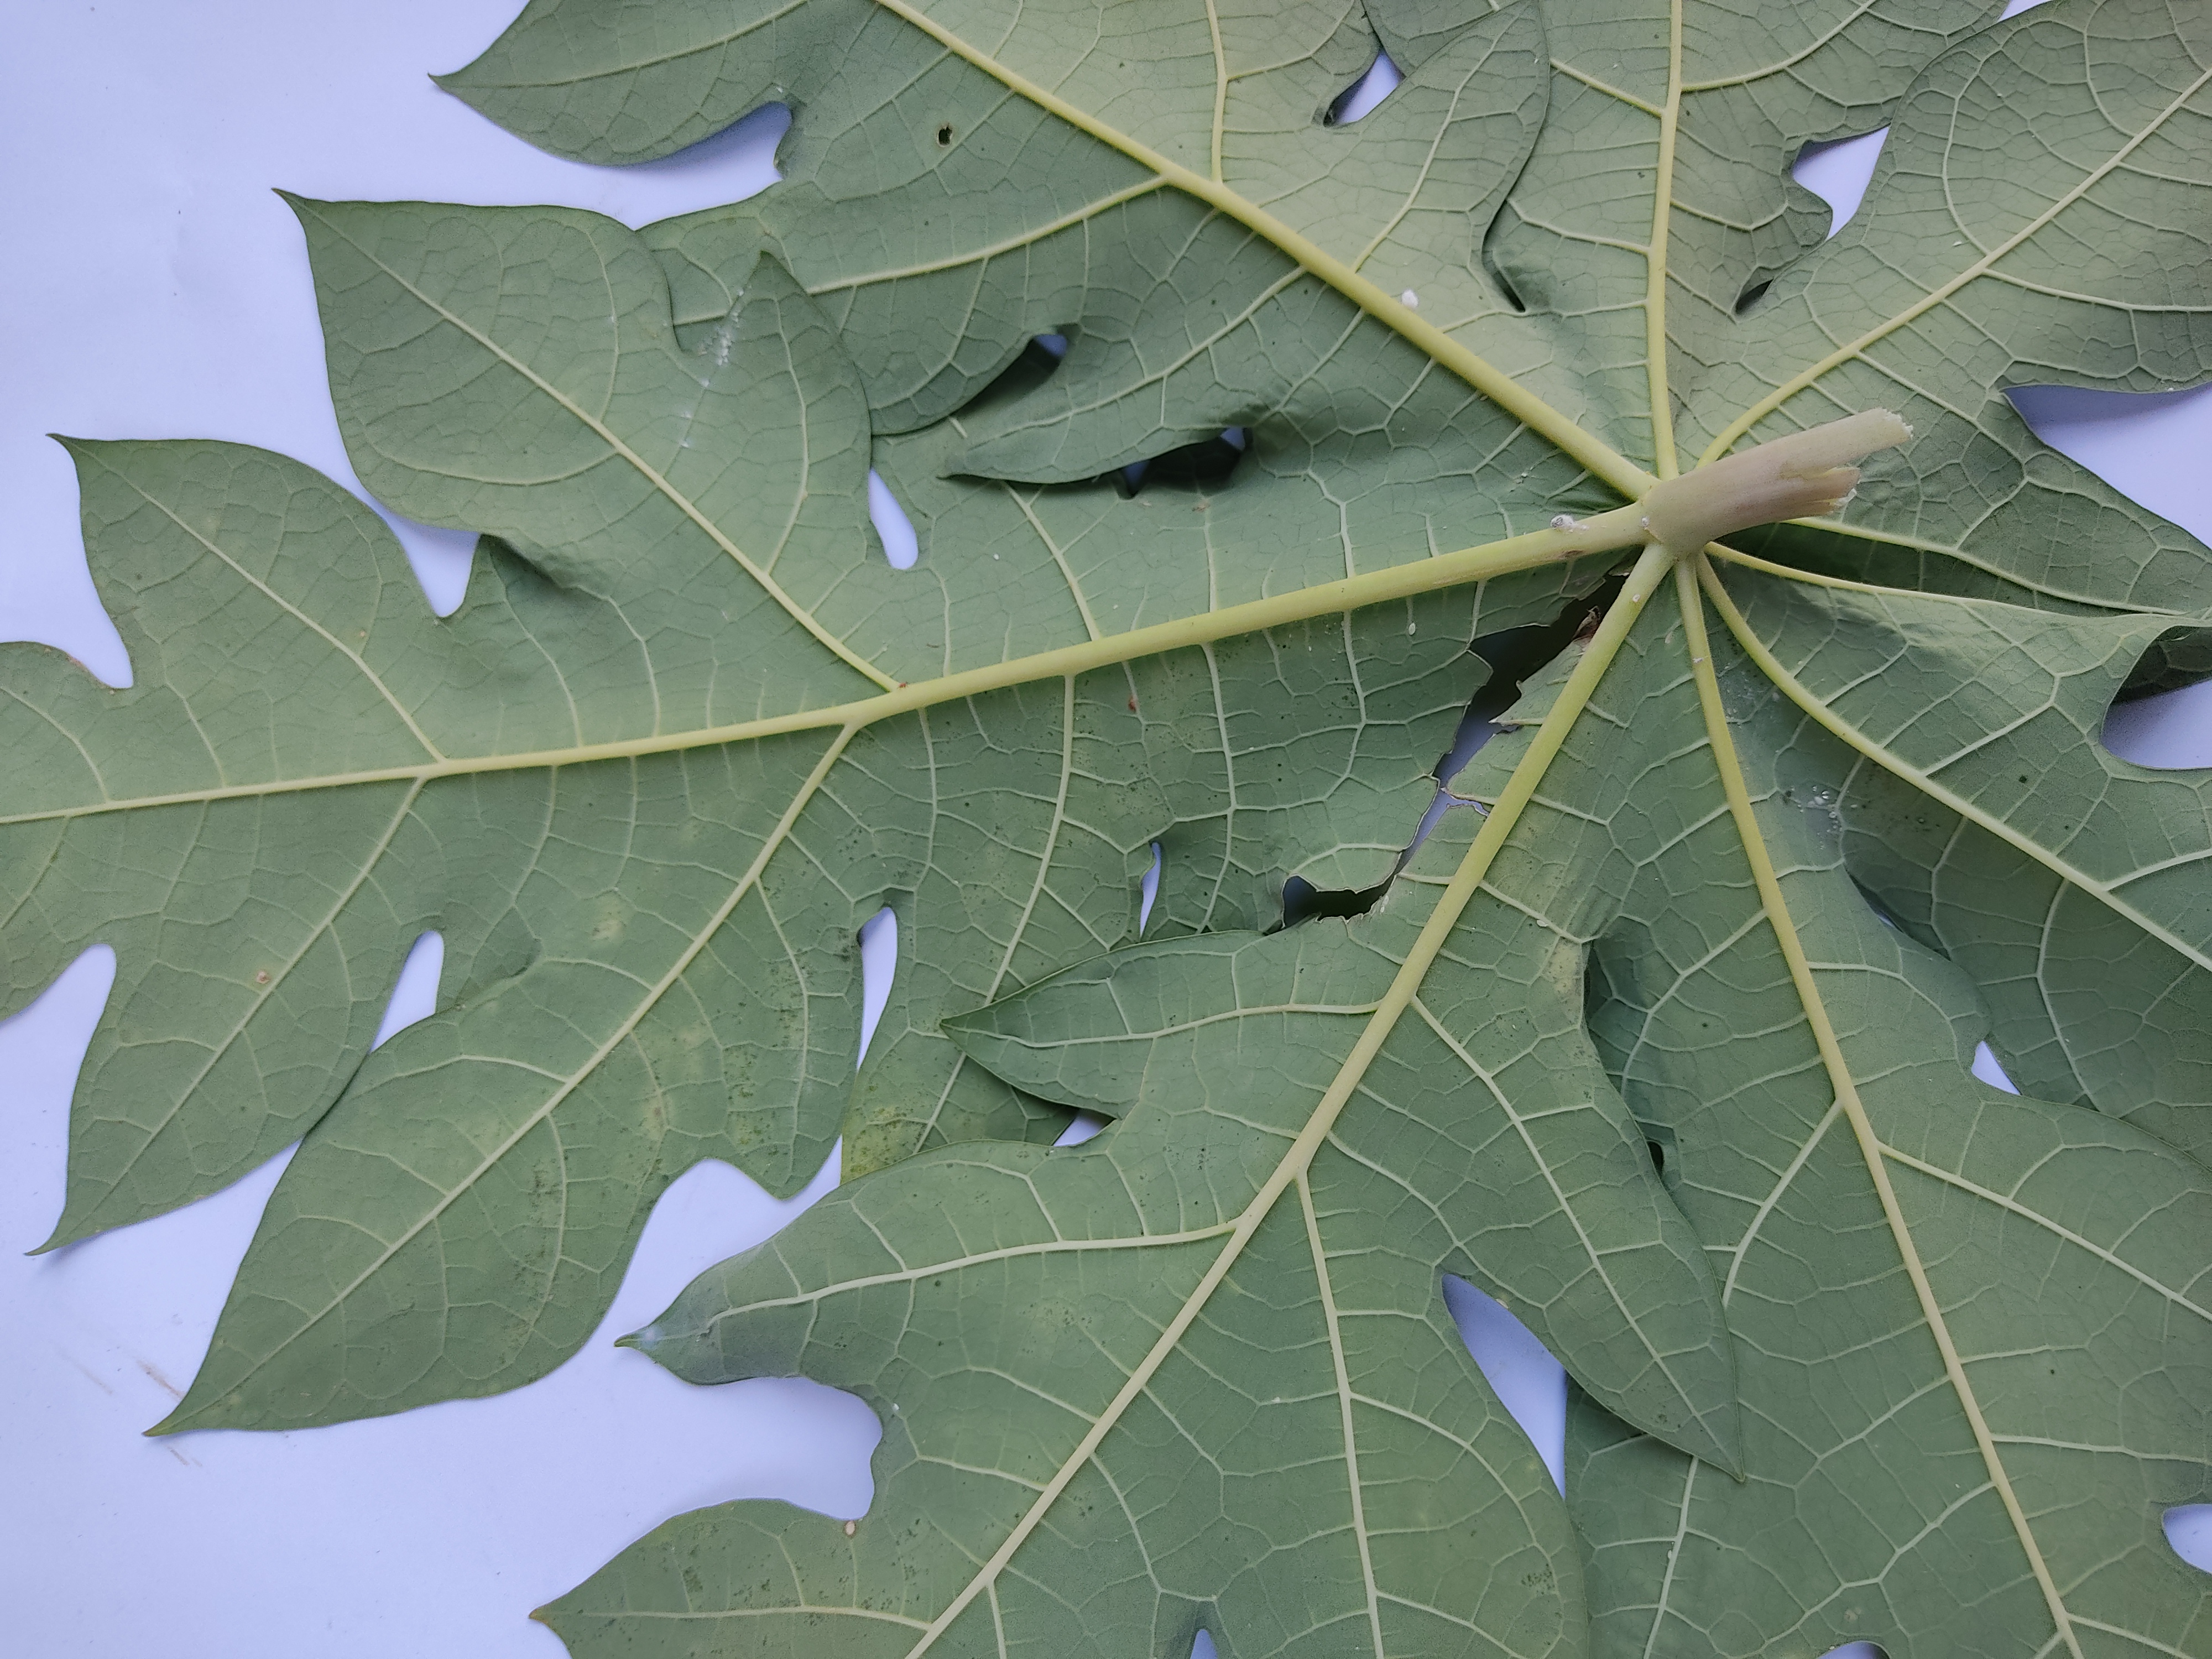
Label: Mealybug